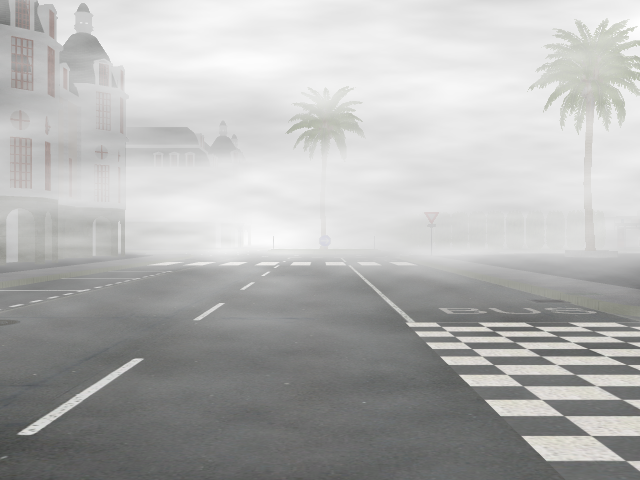
Weather: foggy or hazy